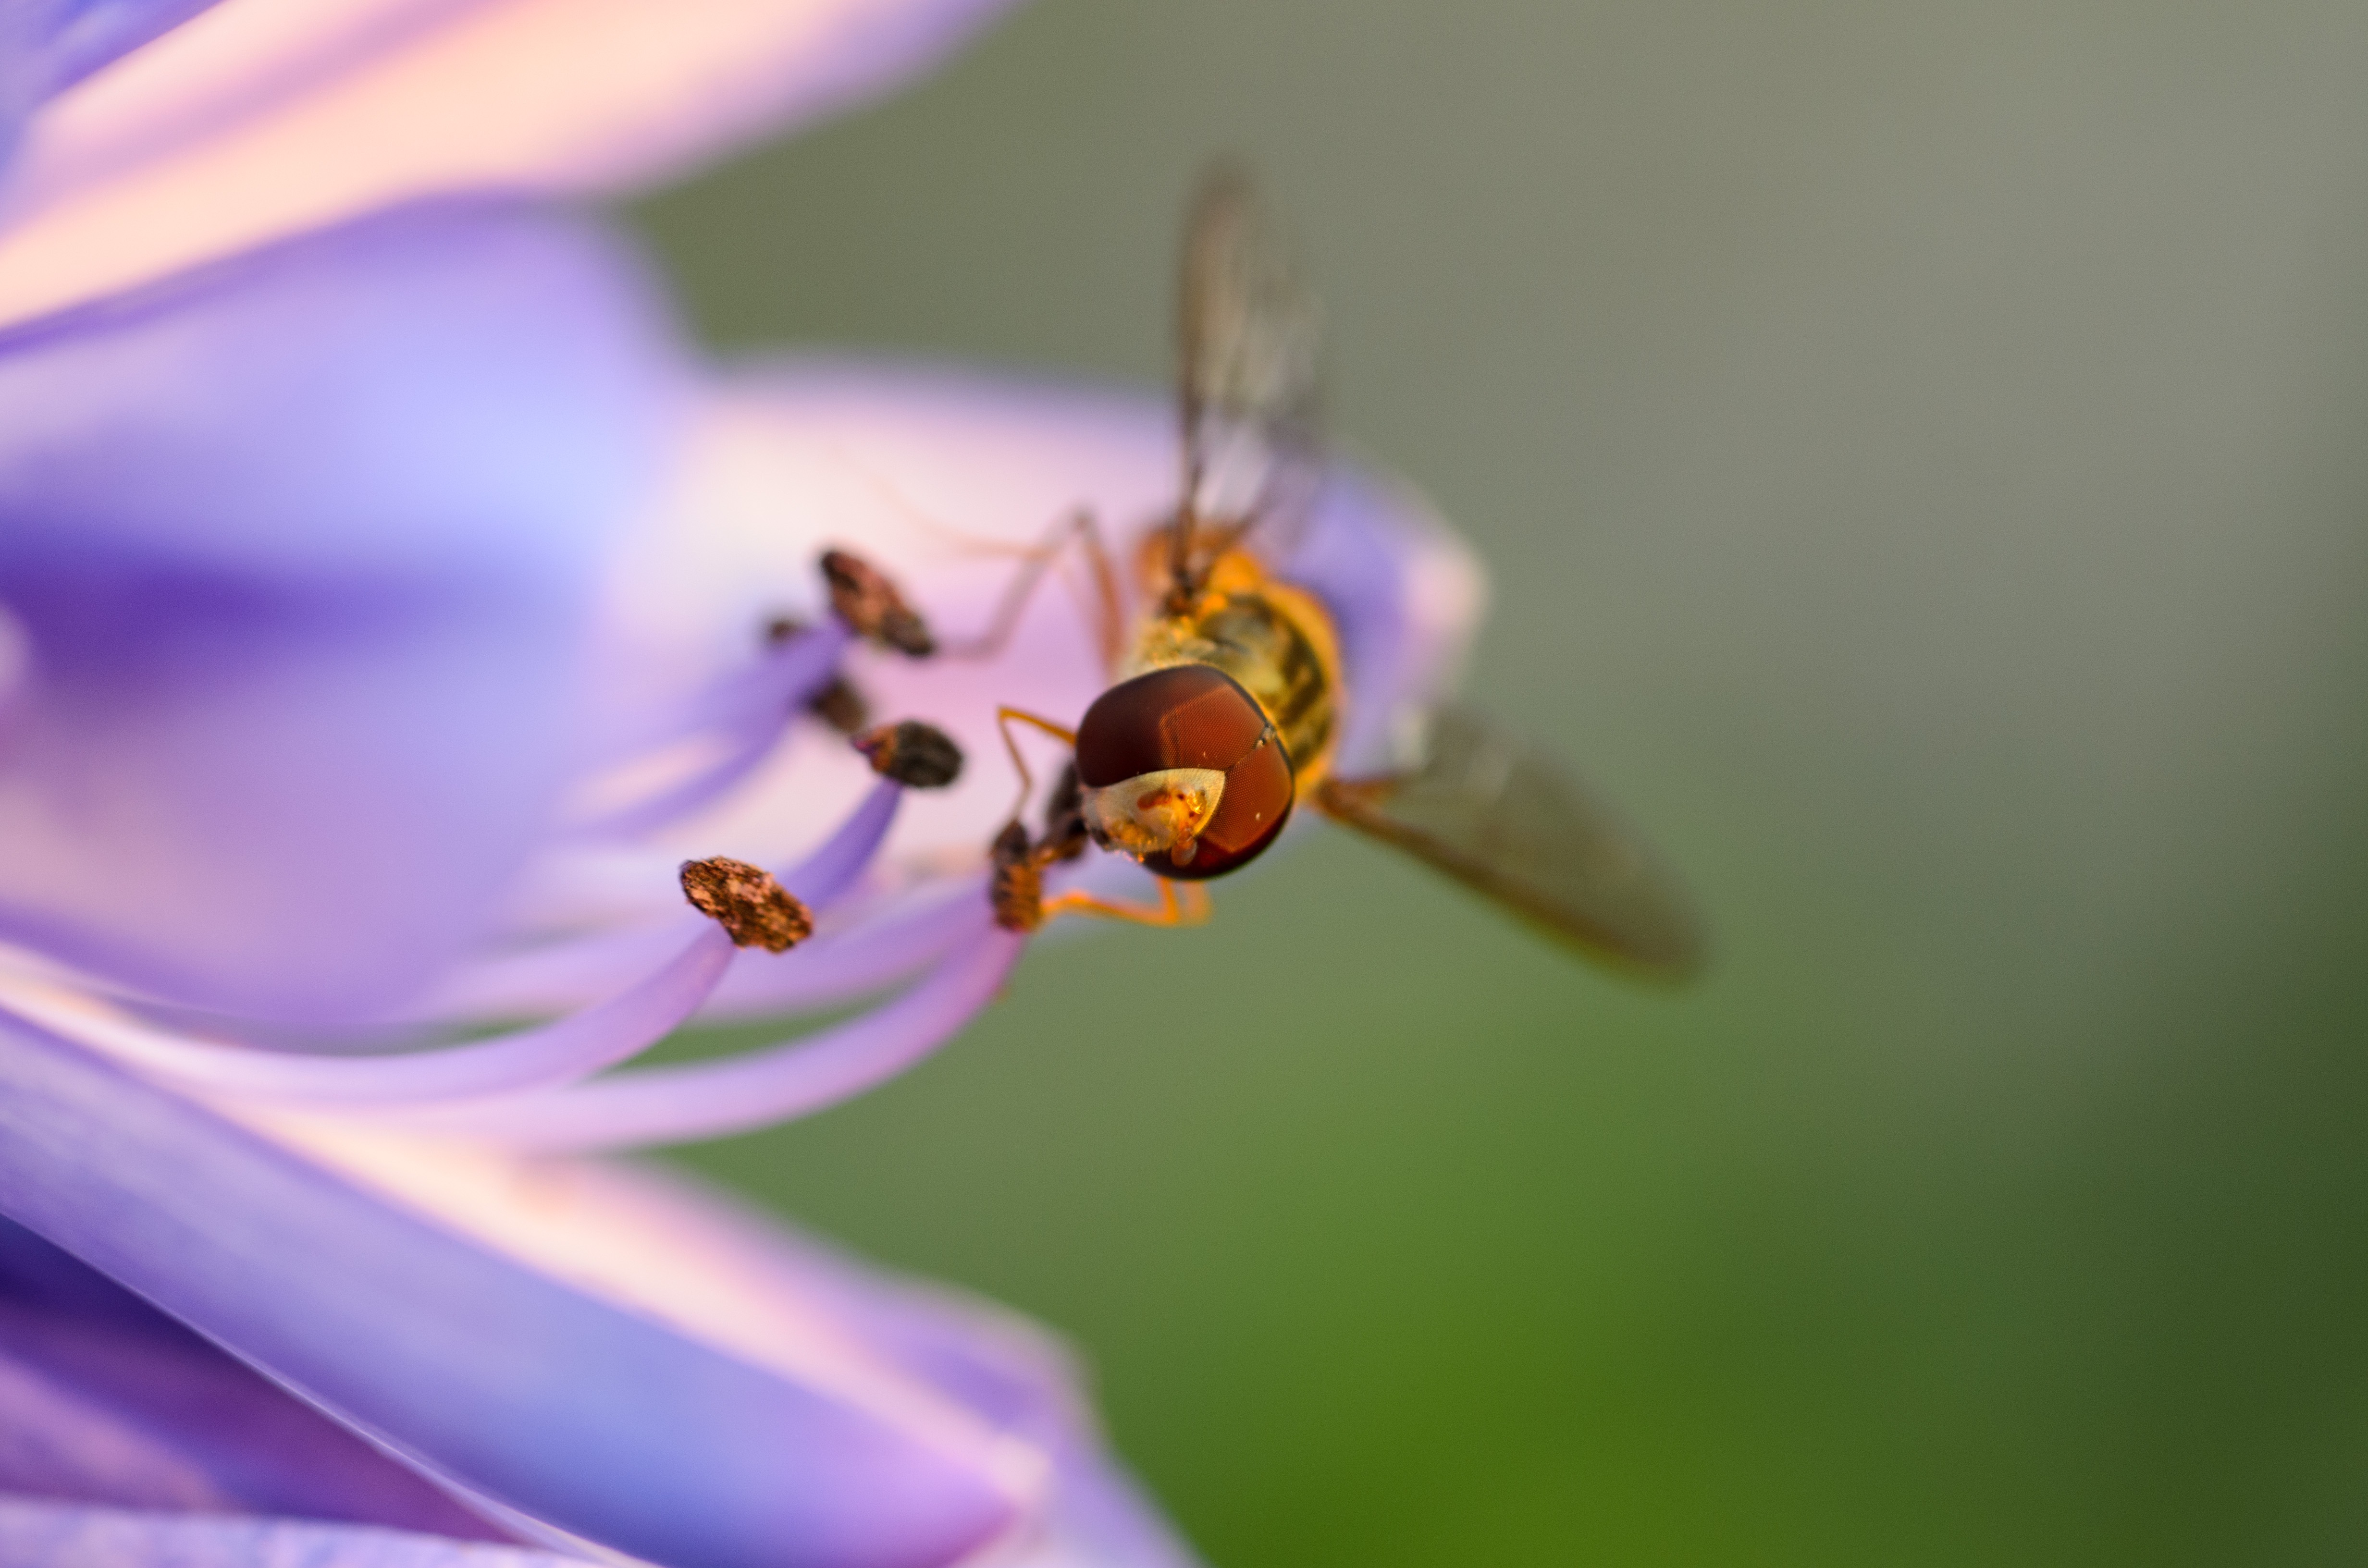
blossom, plant, photography, leaf, flower, petal, pollen, insect, flora, invertebrate, close up, bee, nectar, macro photography, membrane winged insect